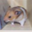
Label: hamster